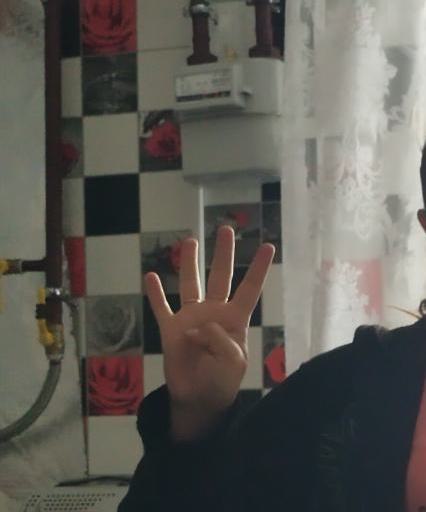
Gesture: four